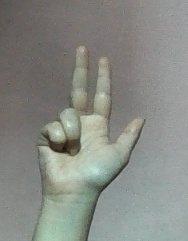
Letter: al